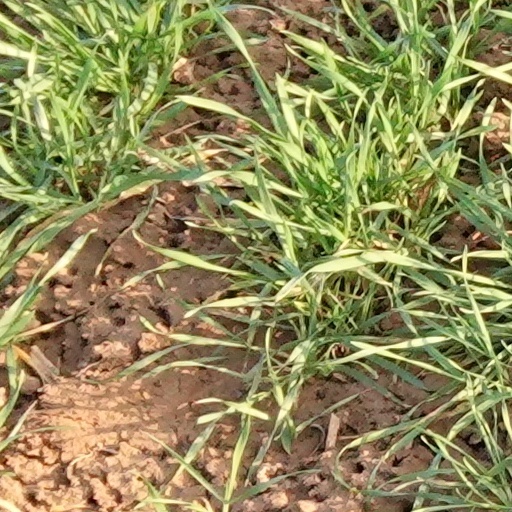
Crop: wheat